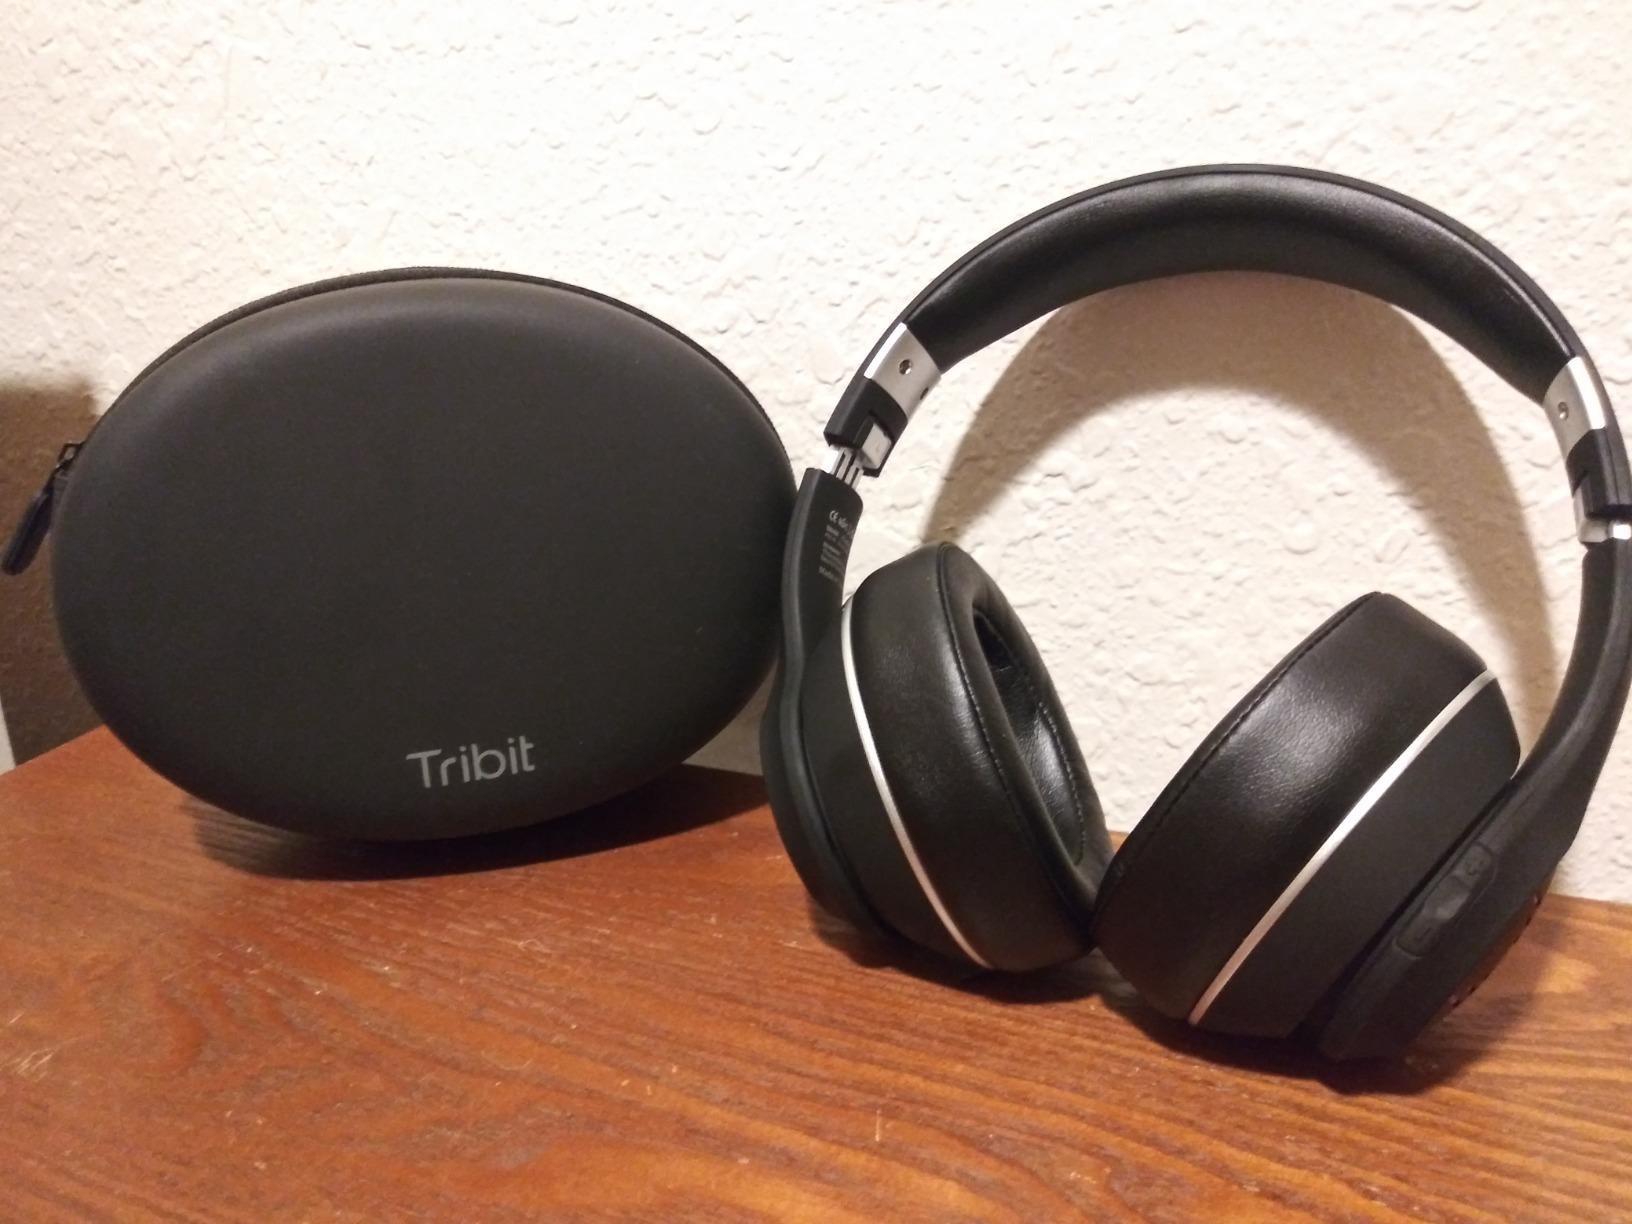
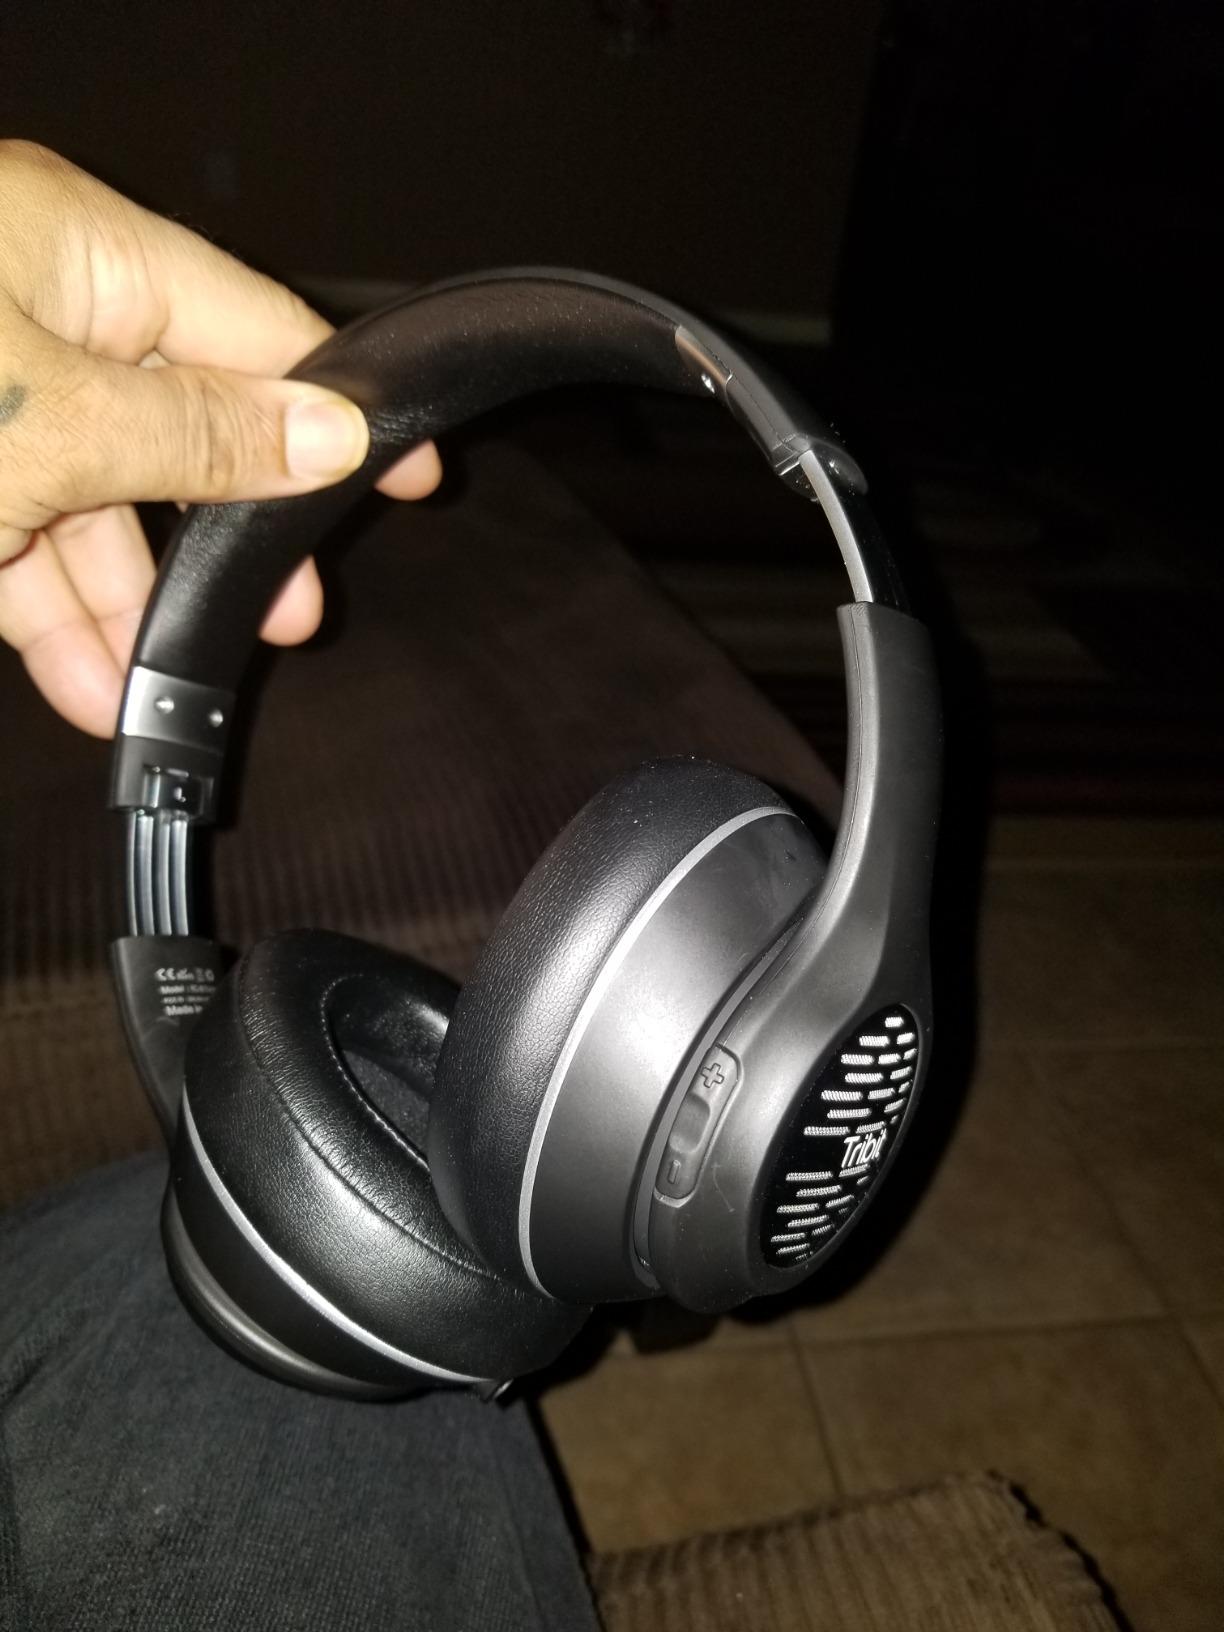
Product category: headphones
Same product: yes